No One Writes to the Colonel

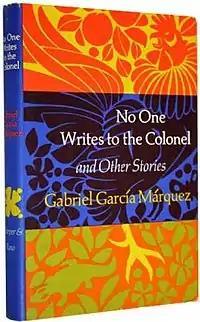
First English edition (publ. Harper & Row)

Unlike many other García Márquez works, the novel mostly does not fall within the magic realism genre, as it includes only one magical event.